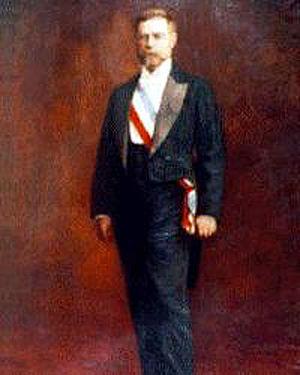
Le Chili est une république depuis son indépendance en 1810 et, depuis 1826, un président de la République est à la tête de l’État et du gouvernement. Le président de la République est élu au suffrage universel pour une durée de quatre ans, sans possibilité de réélection immédiate.